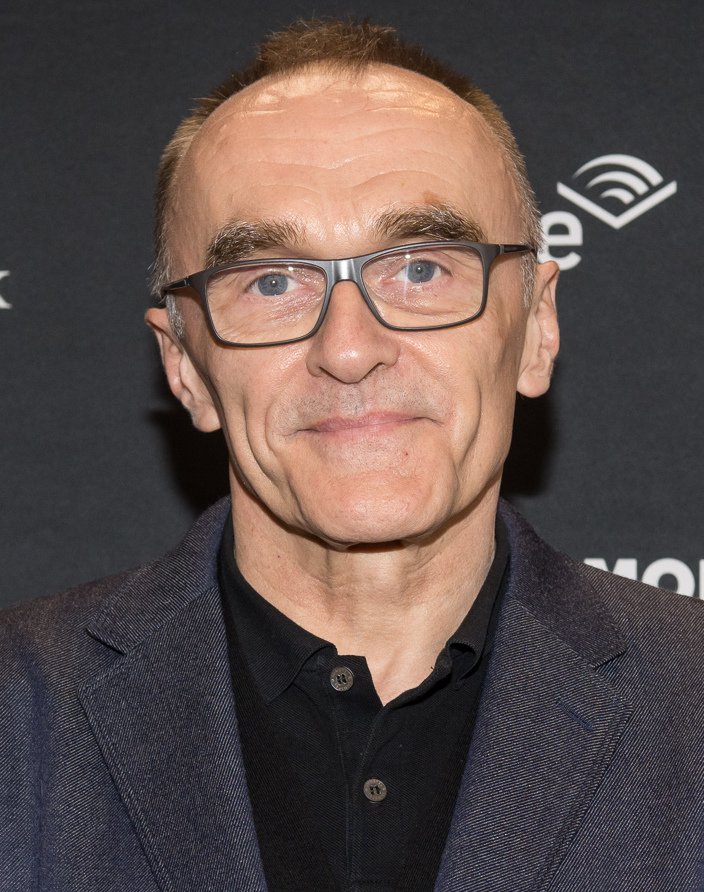
แดนนี บอยล์

| name = แดนนี บอยล์
| image = Danny Boyle May 2019.jpg
| caption = บอยล์ ในงาน เทศกาลภาพยนตร์มอนต์แคลร์ 2019
| birth_name = แดเนียล ฟรานซิส บอยล์
| birth_place = แรดคลิฟฟ์, แมนเชสเตอร์, อังกฤษ
| alma mater = มหาวิทยาลัยบังกอร์
| occupation = ผู้ผลิตภาพยนตร์
| years_active = 1980–ปัจจุบัน
| children = 3
แดเนียล ฟรานซิส บอยล์ () เกิดวันที่ 20 ตุลาคม ค.ศ. 1956 เป็นผู้กำกับภาพยนตร์ และผู้อำนวยการสร้างภาพยนตร์|ผู้อำนวยการสร้างชาวอังกฤษ เป็นที่รู้จักในผลงานภาพยนตร์เรื่อง "Slumdog Millionaire", "Shallow Grave", "127 Hours", "28 Days Later", "Sunshine (2007 film)|Sunshine" และ "Trainspotting (film)|Trainspotting" บอยล์ได้รับรางวัลมากมายจากภาพยนตร์เรื่อง "Slumdog Millionaire" รวมถึงรางวัลออสการ์ สาขาภาพยนตร์ยอดเยี่ยม และรางวัลออสการ์ สาขาผู้กำกับยอดเยี่ยม ในปี ค.ศ. 2012 บอยล์ เป็นผู้กำกับศิลป์ในพิธีเปิดโอลิมปิกฤดูร้อน 2012 ที่กรุงลอนดอน
==ผลงาน==
===ภาพยนตร์===
| class="wikitable sortable"
! rowspan=2 | ปี
! rowspan=2 | เรื่อง
! colspan=3 | ตำแหน่ง
! rowspan=2 | หมายเหตุ
|-
! ผู้กำกับ
! เขียนบท
! ผู้อำนวยการสร้าง
|-
| 1994
| "แชลโล เกรฟ: หลุมของคนโลภ"
|
|
|
|-
| 1996
| "แก๊งเมาแหลก พันธุ์แหกกฎ (ภาพยนตร์)|แก๊งเมาแหลก พันธุ์แหกกฎ"
|
|
|
|-
| rowspan=2 | 1997
| "ทวิน ทาวน์"
|
|
|
|-
| "รักสะดุดฉุดเธอมากอด"
|
|
|
|-
| 2000
| "เดอะบีช"
|
|
|
|-
| 2002
| "28 วันให้หลัง เชื้อเขมือบคน"
|
|
|
|-
| 2004
| "มิลเลียนส์ (ภาพยนตร์ พ.ศ. 2547)|มิลเลียนส์"
|
|
|
|-
| rowspan=2 | 2007
| "มหันตภัยเชื้อนรกถล่มเมือง|28 วีคส์ เลเทอร์: มหันตภัยเชื้อนรกถล่มเมือง"
|
|
|
|-
| "ยุทธการสยบพระอาทิตย์|ซันไชน์: ยุทธการสยบพระอาทิตย์"
|
|
|
|-
| rowspan=2 | 2008
| "สลัมด็อก มิลเลียนแนร์ คำตอบสุดท้าย...อยู่ที่หัวใจ|สลัมด็อก มิลเลียนแนร์: คำตอบสุดท้าย...อยู่ที่หัวใจ"
|
|
|
|-
| "เอเลี่ยน เลิฟ ไทรแองเกิล"
|
|
|
|
|-
| 2010
| "127 ชั่วโมง"
|
|
|
|-
| 2013
| "แทรนซ์ ย้อนเวลาล่าระห่ำ (ภาพยนตร์ พ.ศ. 2556)|แทรนซ์: ย้อนเวลาล่าระห่ำ"
|
|
|
|-
| 2015
| "สตีฟ จ็อบส์ (ภาพยนตร์)|สตีฟ จ็อบส์"
|
|
|
|-
| rowspan=2 | 2017
| "แก๊งเมาแหลก พันธุ์แหกกฎ 2"
|
|
|
|-
| "แบทเทิล ออฟ เดอะ เซ็กซิส แมทช์ท้าโลก (ภาพยนตร์ พ.ศ. 2560)|แบทเทิล ออฟ เดอะ เซ็กซิส: แมทช์ท้าโลก"
|
|
|
|-
| 2019
| "เยสเตอร์เดย์ (ภาพยนตร์ พ.ศ. 2562)|เยสเตอร์เดย์"
|
|
|
|-
| 2021
| "ครีเอชั่น สตอรี่ส์"
|
|
|
|-
| 2025
| "28 เยียส์ เลเทอร์"
|
|
|
|
|
===โทรทัศน์===
| class="wikitable sortable"
! rowspan=2 | ปี
! rowspan=2 | เรื่อง
! colspan=3 | ตำแหน่ง
! rowspan=2 | หมายเหตุ
|-
! ผู้กำกับ
! เขียนบท
! ผู้อำนวยการสร้าง
|-
| rowspan=3 | 1987
| "สเก๊าท์"
|
|
|
| rowspan=5 |
|-
| "เดอะ วีนัส เดอ ไมโล อินสเทค"
|
|
|
|-
| "เดอะ ร็อคกิ้งแฮม ชู้ต"
|
|
|
|-
| rowspan=3 | 1989
| "มังกี้ส์"
|
|
|
|-
| "เดอะ ไนท์วอทช์"
|
|
|
|-
| "เอลละเฟิ่น"
|
|
|
|
|-
| 1989–1993
| "สกรีนเพลย์"
|
|
|
|
|-
| 1990–1992
| "อินสเปคเตอร์ มอร์ส"
|
|
|
|
|-
| 1991
| "ฟอร์ เดอะ เกรทเตอร์ กู๊ด"
|
|
|
|
|-
| 1993
| "มิสเตอร์ รอว์ส เวอร์จิ้นส์"
|
|
|
|
|-
| rowspan=2 | 2001
| "สตรัมเป็ต"
|
|
|
| rowspan=2 |
|-
| "แวคคั่มมิ่ง คอมพลีทลี่ นู้ด อิน พาราไดซ์"
|
|
|
|-
| 2012
| "พิธีเปิดโอลิมปิกฤดูร้อน 2012|เกาะมหัศจรรย์"
|
|
|
|
|-
| 2014
| "บาบิโลน"
|
|
|
|
|-
| 2017
| "ดิ ออลเทอร์เนทิฟวิตี้"
|
|
|
|
|-
| 2018
| "ทรัสต์"
|
|
|
|
|-
| 2022
| "แรง อันตราย น่าลุ่มหลง"
|
|
|
|
|
==ผลตอบรับ==
ผลตอบรับ ทั้งคำวิจารณ์และรายได้ จากการกำกับภาพยนตร์ทั้งหมด 13 เรื่องของ แดนนี บอยล์
| class="wikitable sortable"
|-
! ปี
! เรื่อง
! รอตเทนโทเมโทส์
! colspan=2 | เมทาคริติก
! width=90 | อินเทอร์เน็ตมูวีเดตาเบส|ไอเอ็มดีบี
! ทุนสร้าง
! รายได้ทั่วโลก
|-
| 1994 || "แชลโล เกรฟ: หลุมของคนโลภ" ||ไฟล์:Rotten Tomatoes.svg|12px 72% || rowspan=2 style="background-color:#66CC33;" |
| 69 || style="text-align:center;" | 7.2 || style="text-align:center;" | $2,500,000 || align="right" | $19,779,614
|-
| 1996 || "แก๊งเมาแหลก พันธุ์แหกกฎ" ||ไฟล์:Rotten Tomatoes.svg|12px 90% || 83 || style="text-align:center;" | 8.1 || style="text-align:center;" | $3,500,000 || align="right" | $16,970,564
|-
| 1997 || "รักสะดุดฉุดเธอมากอด" ||ไฟล์:Rotten Tomatoes rotten.svg|12px 41% || style="background-color:#FF0000;" |
| 37 || style="text-align:center;" | 6.3 || style="text-align:center;" | $12,000,000 || align="right" | $14,633,270
|-
| 2000 || "เดอะบีช" ||ไฟล์:Rotten Tomatoes rotten.svg|12px 21% || style="background-color:#FFCC33;" |
| 43 || style="text-align:center;" | 6.6 || style="text-align:center;" | $50,000,000 || align="right" | $144,056,873
|-
| 2002 || "28 วันให้หลัง เชื้อเขมือบคน" ||ไฟล์:Rotten Tomatoes.svg|12px 87% || rowspan=8 style="background-color:#66CC33;" |
| 73 || style="text-align:center;" | 7.5 || style="text-align:center;" | $8,000,000 || align="right" | $85,720,385
|-
| 2004 || "มิลเลียนส์" ||ไฟล์:Rotten Tomatoes.svg|12px 88% || 74 || style="text-align:center;" | 6.8 || style="text-align:center;" | $7,500,000 || align="right" | $11,782,282
|-
| 2007 || "ซันไชน์: ยุทธการสยบพระอาทิตย์" ||ไฟล์:Rotten Tomatoes.svg|12px 77% || 64 || style="text-align:center;" | 7.2 || style="text-align:center;" | $40,000,000 || align="right" | $34,806,812
|-
| 2008 || "สลัมด็อก มิลเลียนแนร์: คำตอบสุดท้าย...อยู่ที่หัวใจ" ||ไฟล์:Rotten Tomatoes.svg|12px 91% || 84 || style="text-align:center;" | 8.0 || style="text-align:center;" | $15,000,000 || align="right" | $378,411,362
|-
| 2010 || "127 ชั่วโมง" ||ไฟล์:Rotten Tomatoes.svg|12px 93% || 82 || style="text-align:center;" | 7.5 || style="text-align:center;" | $18,000,000 || align="right" | $60,738,797
|-
| 2013 || "แทรนซ์: ย้อนเวลาล่าระห่ำ" ||ไฟล์:Rotten Tomatoes.svg|12px 69% || 61 || style="text-align:center;" | 6.9 || style="text-align:center;" | $20,000,000 || align="right" | $24,261,569
|-
| 2015 || "สตีฟ จ็อบส์" ||ไฟล์:Rotten Tomatoes.svg|12px 85% || 82 || style="text-align:center;" | 7.2 || style="text-align:center;" | $30,000,000 || align="right" | $34,441,873
|-
| 2017 || "แก๊งเมาแหลก พันธุ์แหกกฎ 2" ||ไฟล์:Rotten Tomatoes.svg|12px 81% || 67 || style="text-align:center;" | 7.2 || style="text-align:center;" | $18,000,000 || align="right" | $42,130,116
|-
| 2019 || "เยสเตอร์เดย์" ||ไฟล์:Rotten Tomatoes.svg|12px 63% || style="background-color:#FFCC33;" |
| 55 || style="text-align:center;" | 6.8 || style="text-align:center;" | $26,000,000 || align="right" | $154,608,856
|-
! colspan=2 | เฉลี่ย รวม
! ไฟล์:Rotten Tomatoes.svg|12px 74%
! colspan=2 | 67
! 7.2
! $250.5 ล้าน
! $1,022,342,373
|
ไฟล์:Rotten Tomatoes rotten.svg|16px
สีแดง สีส้ม สีเขียว
$
==รางวัล==
จำนวนรางวัลที่เข้าชิงและได้รับจากภาพยนตร์ของ แดนนี บอยล์
== อ้างอิง ==
หมวดหมู่:ผู้กำกับภาพยนตร์ชาวอังกฤษ
หมวดหมู่:อเทวนิยมชาวอังกฤษ
หมวดหมู่:ผู้กำกับภาพยนตร์ยอดเยี่ยม รางวัลออสการ์